Attacks by Islamic extremists in Bangladesh

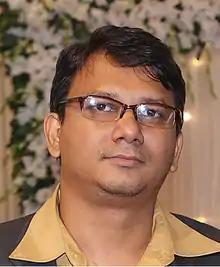
Faisal Arefin Dipan

Faisal Arefin Dipan, aged 43, the publisher of "Jagriti Prakashany", which published Avijit Roy's "Biswasher Virus" (Bengali for "The Virus of Faith"), was hacked to death in Dhaka on 31 October 2015 at the hands of suspected religious extremists for his association with Avijit Roy and other freethinking, secular and atheist writers. Reports stated that he had been killed in his third-floor office at the Jagriti Prokashoni publishing house. The attack followed another stabbing, earlier the same day, in which publisher Ahmedur Rashid Chowdhury and two writers, Ranadeep Basu and Tareque Rahim, were stabbed in their office at another publishing house. The three men were taken to hospital, and at least one was reported to be in critical condition.